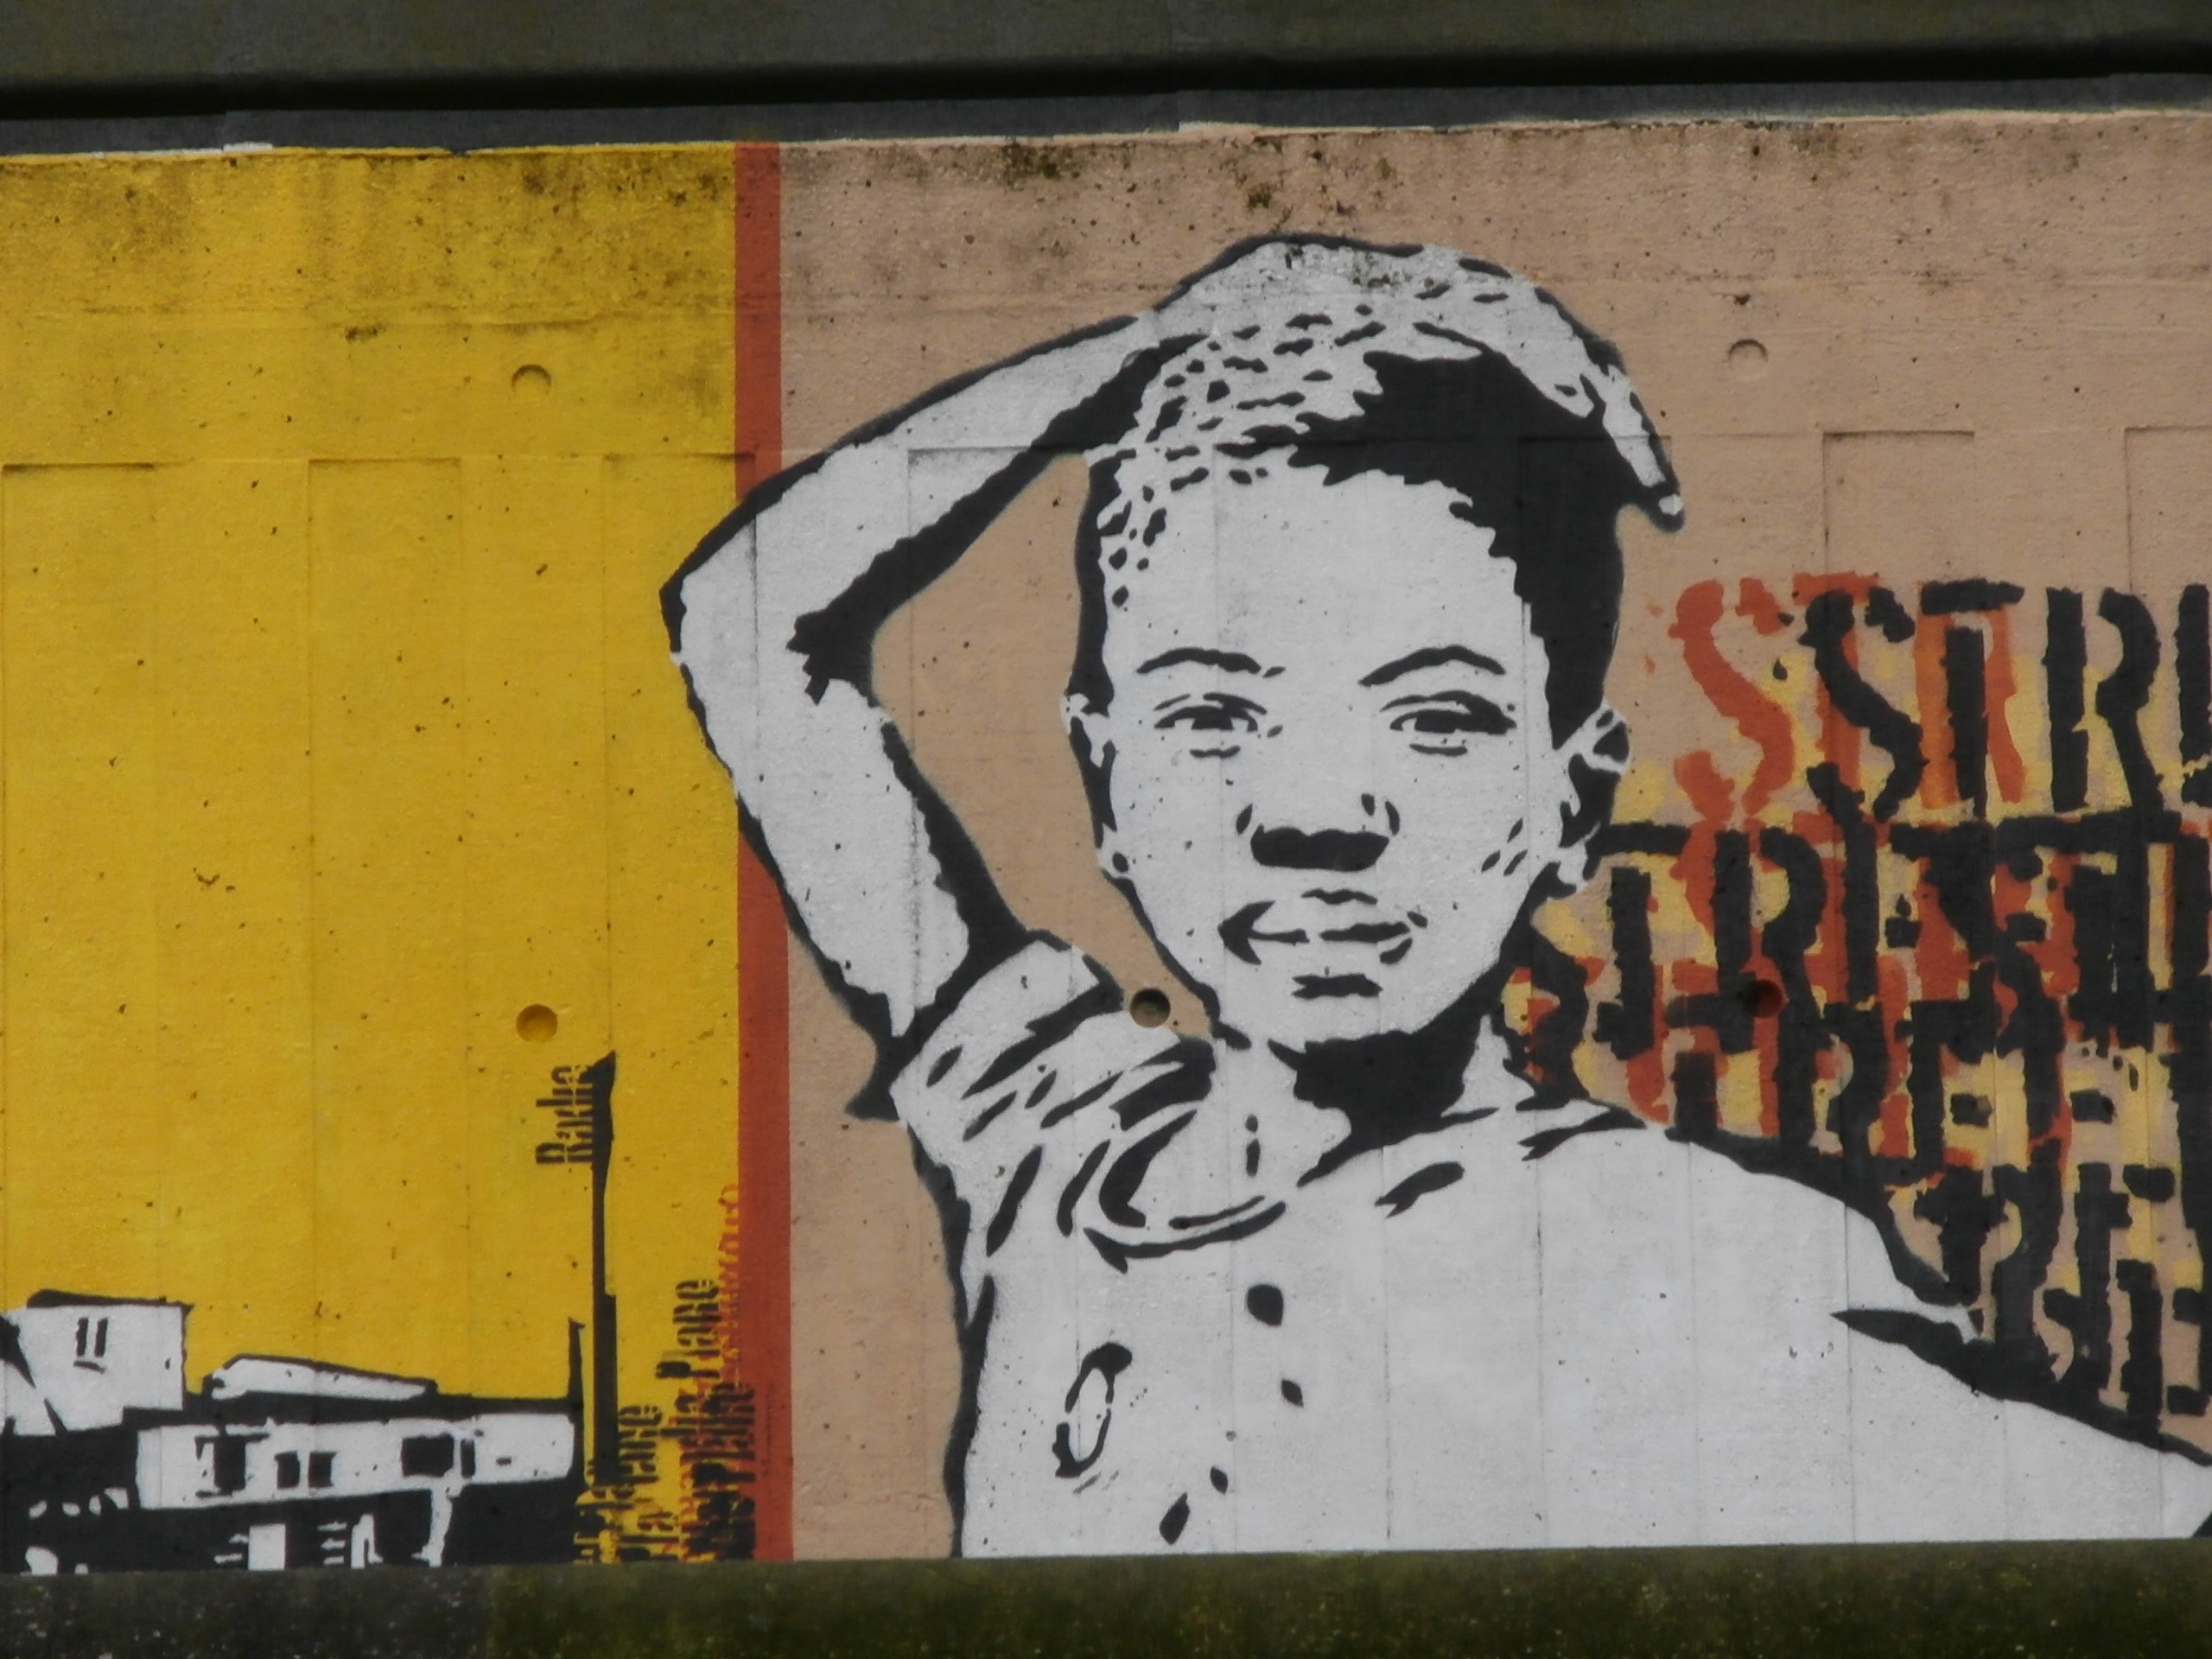
graffiti, skate park, street art, london, art, mural, tag, waterloo, february 2015